George S. Winslow

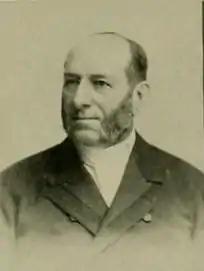
George S Winslow

Winslow was born April 6, 1829, in South Dedham, Massachusetts, which later became Norwood, and was educated in the public schools. He was the senior partner of the firm of Winslow Brothers, tanners of sheep leather. In 1892, as the representative from the First Norfolk District, he served on the committees on mercantile affairs and parishes and religious societies.